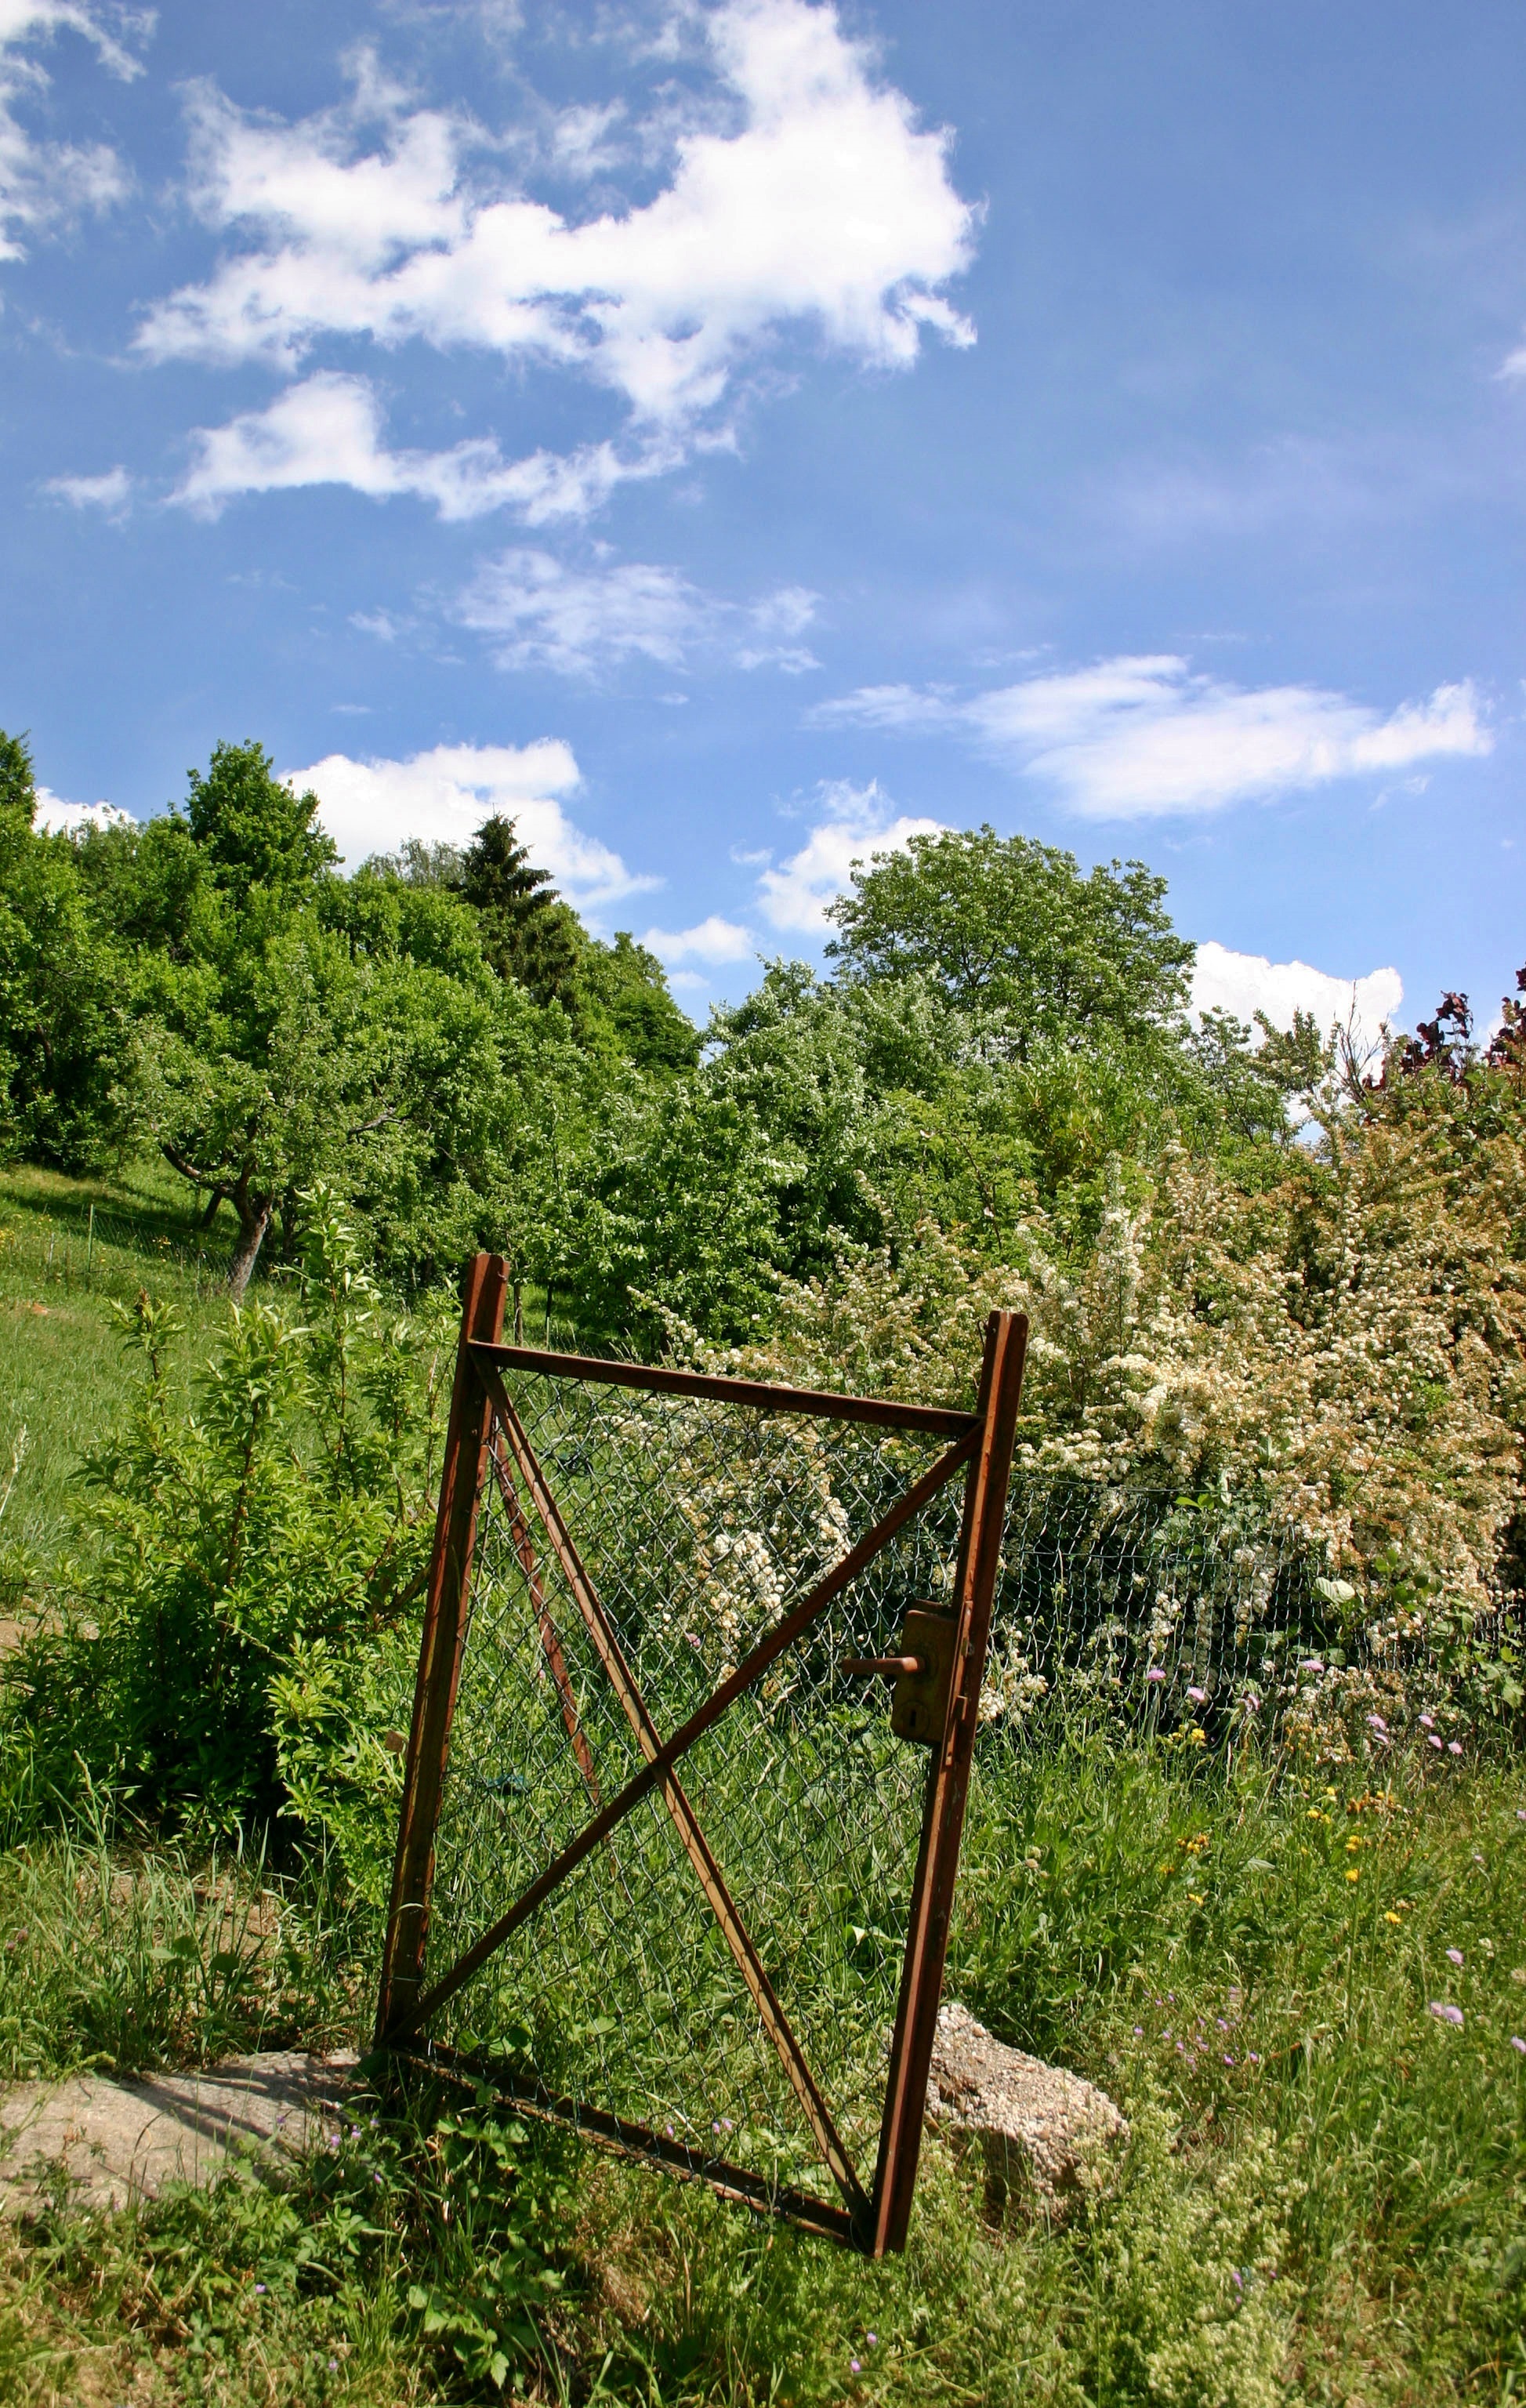
tree, nature, forest, grass, blossom, mountain, plant, trail, meadow, bloom, wild, spring, green, grow, soil, agriculture, garden, door, goal, shrubs, habitat, ecosystem, fenced, rural area, garden gate, garden door, gardeners, allotment, home garden, spring day, natural environment, family garden, garden colony